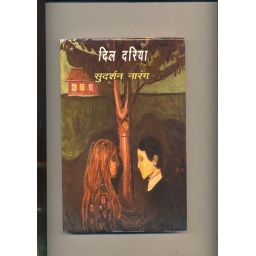
selection of nice punjabi book covers from the library I work in